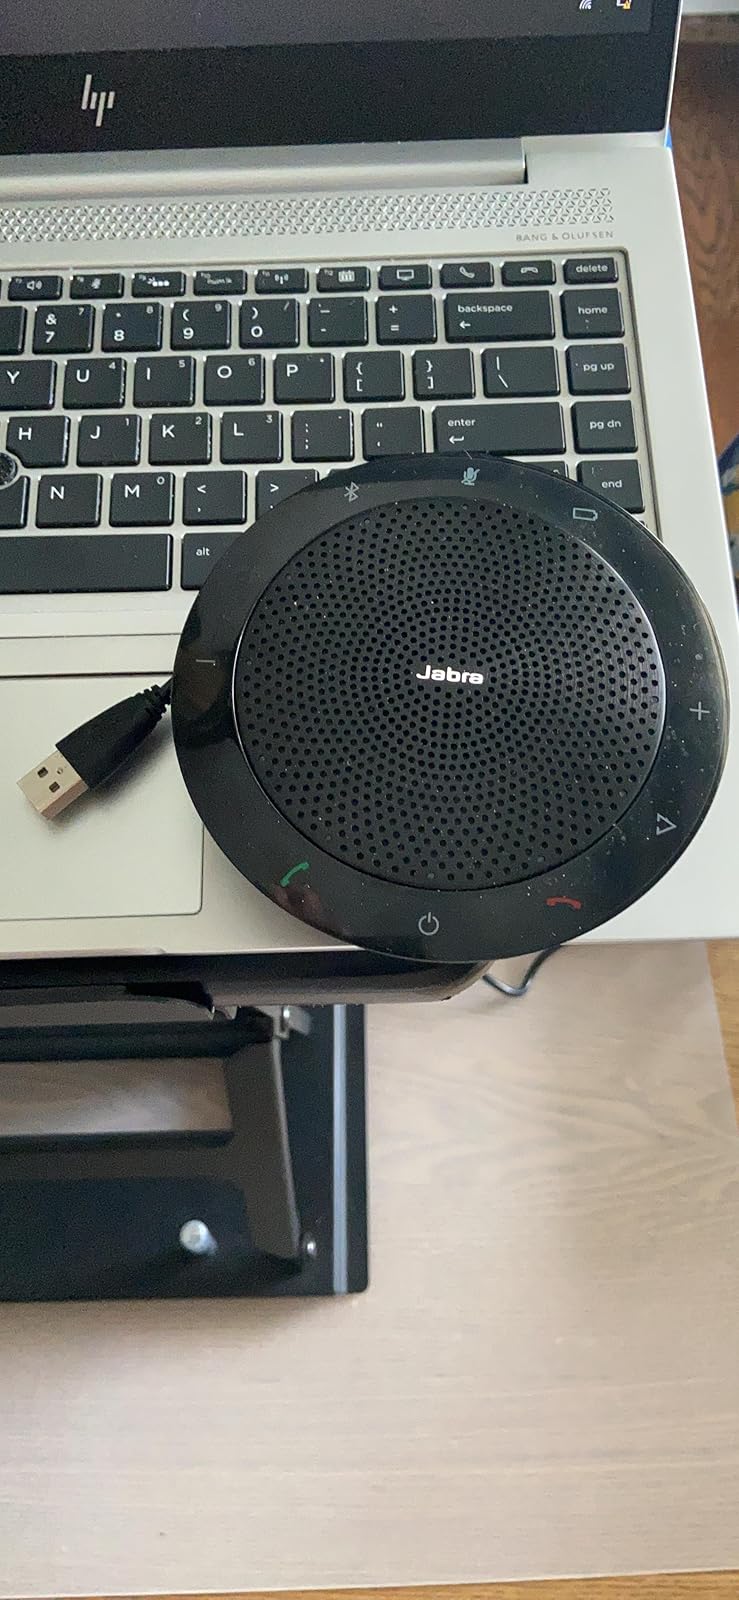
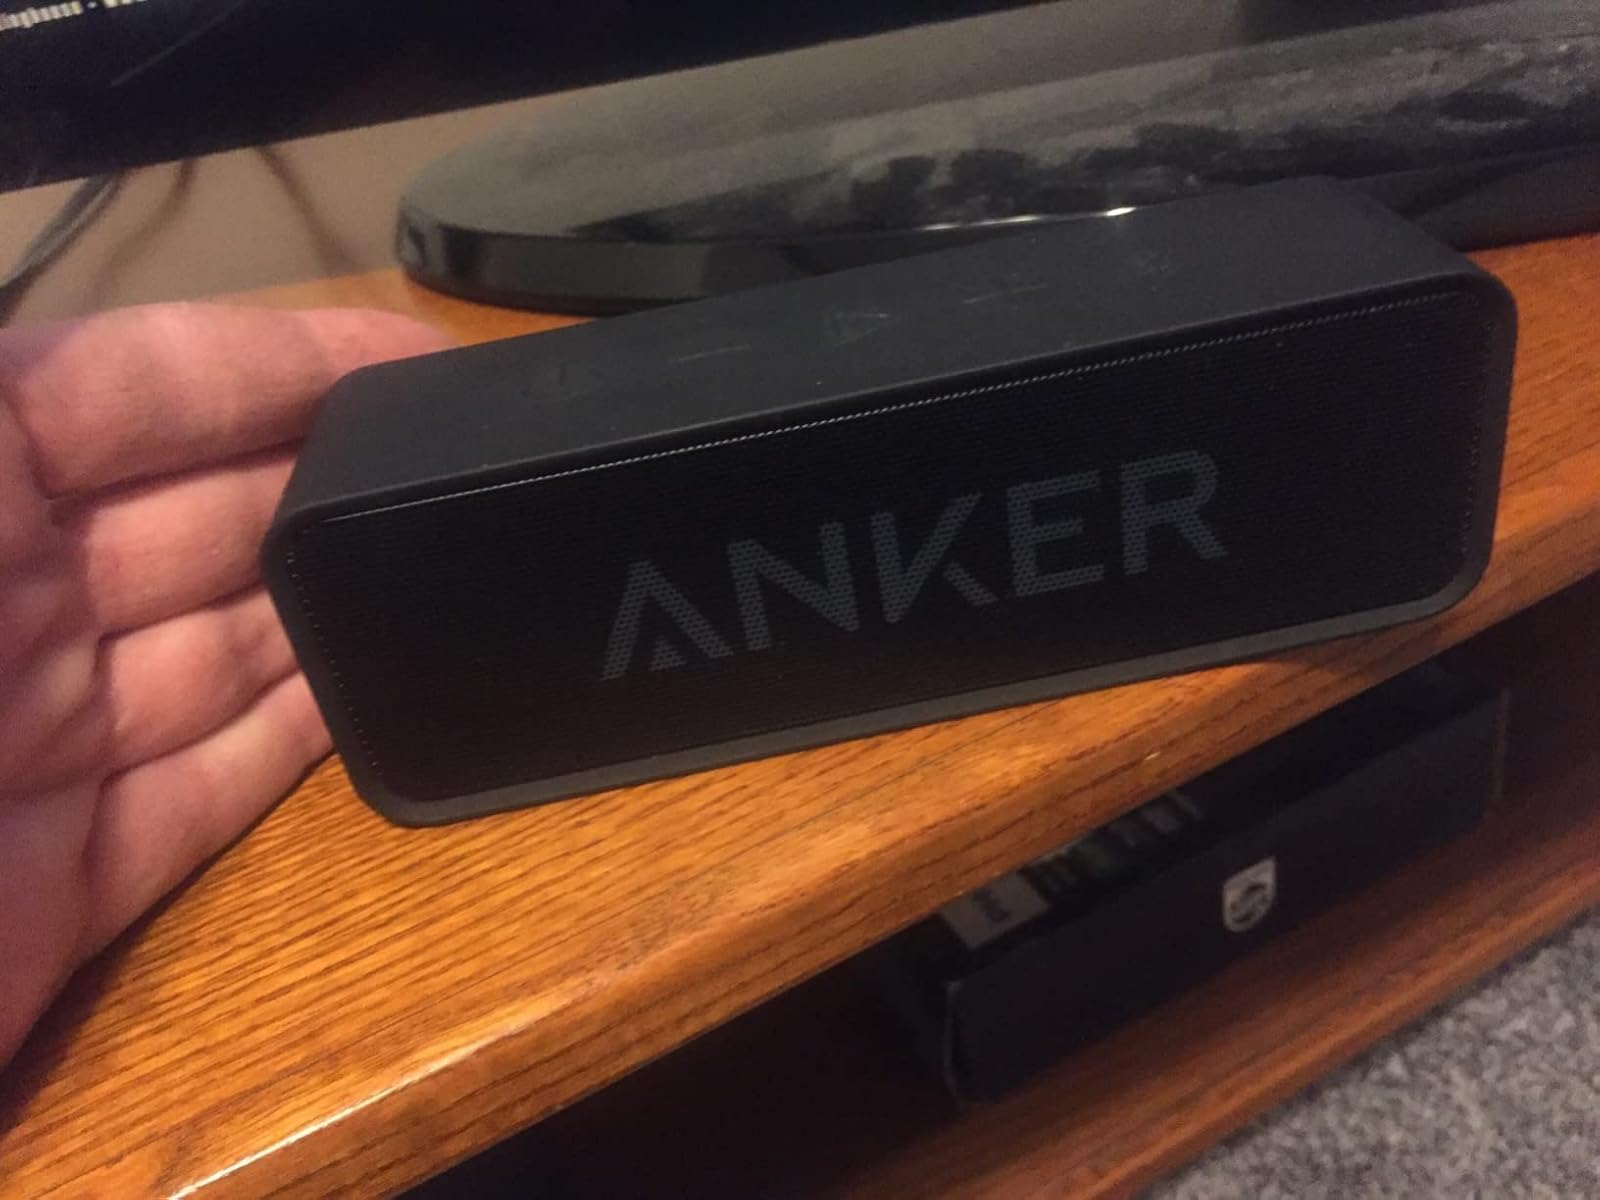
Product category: speaker
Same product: no